Øyvind Torvund

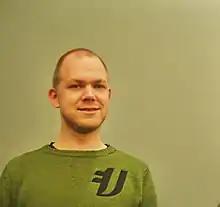
Øyvind Torvund in 2007 (photo: Tomas Lauvland Pettersen)

He studied composition at the Norwegian Academy of Music (Oslo) with Bjørn Kruse and Ivar Frounbergand, as well as at Universität der Künste (Berlin) with Friedrich Goldmann. Equally important is his background as a guitarist in rock and improvising groups. He has ongoing relationship with groups such as asamisimasa (Norway), Oslo Sinfonietta and Plus-Minus ensemble (UK), as well as the video artist Yorgos Sapountzis.